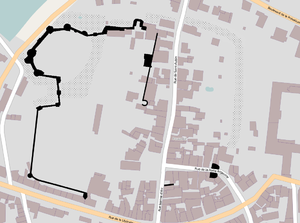
Pouancé - Vestiges de l'enceinte médiévale
Pouancé est une ancienne commune française, située dans le département de Maine-et-Loire, dans la région des Pays de la Loire. Elle est le chef-lieu du canton de Pouancé. Ses habitants sont appelés les Pouancéens.